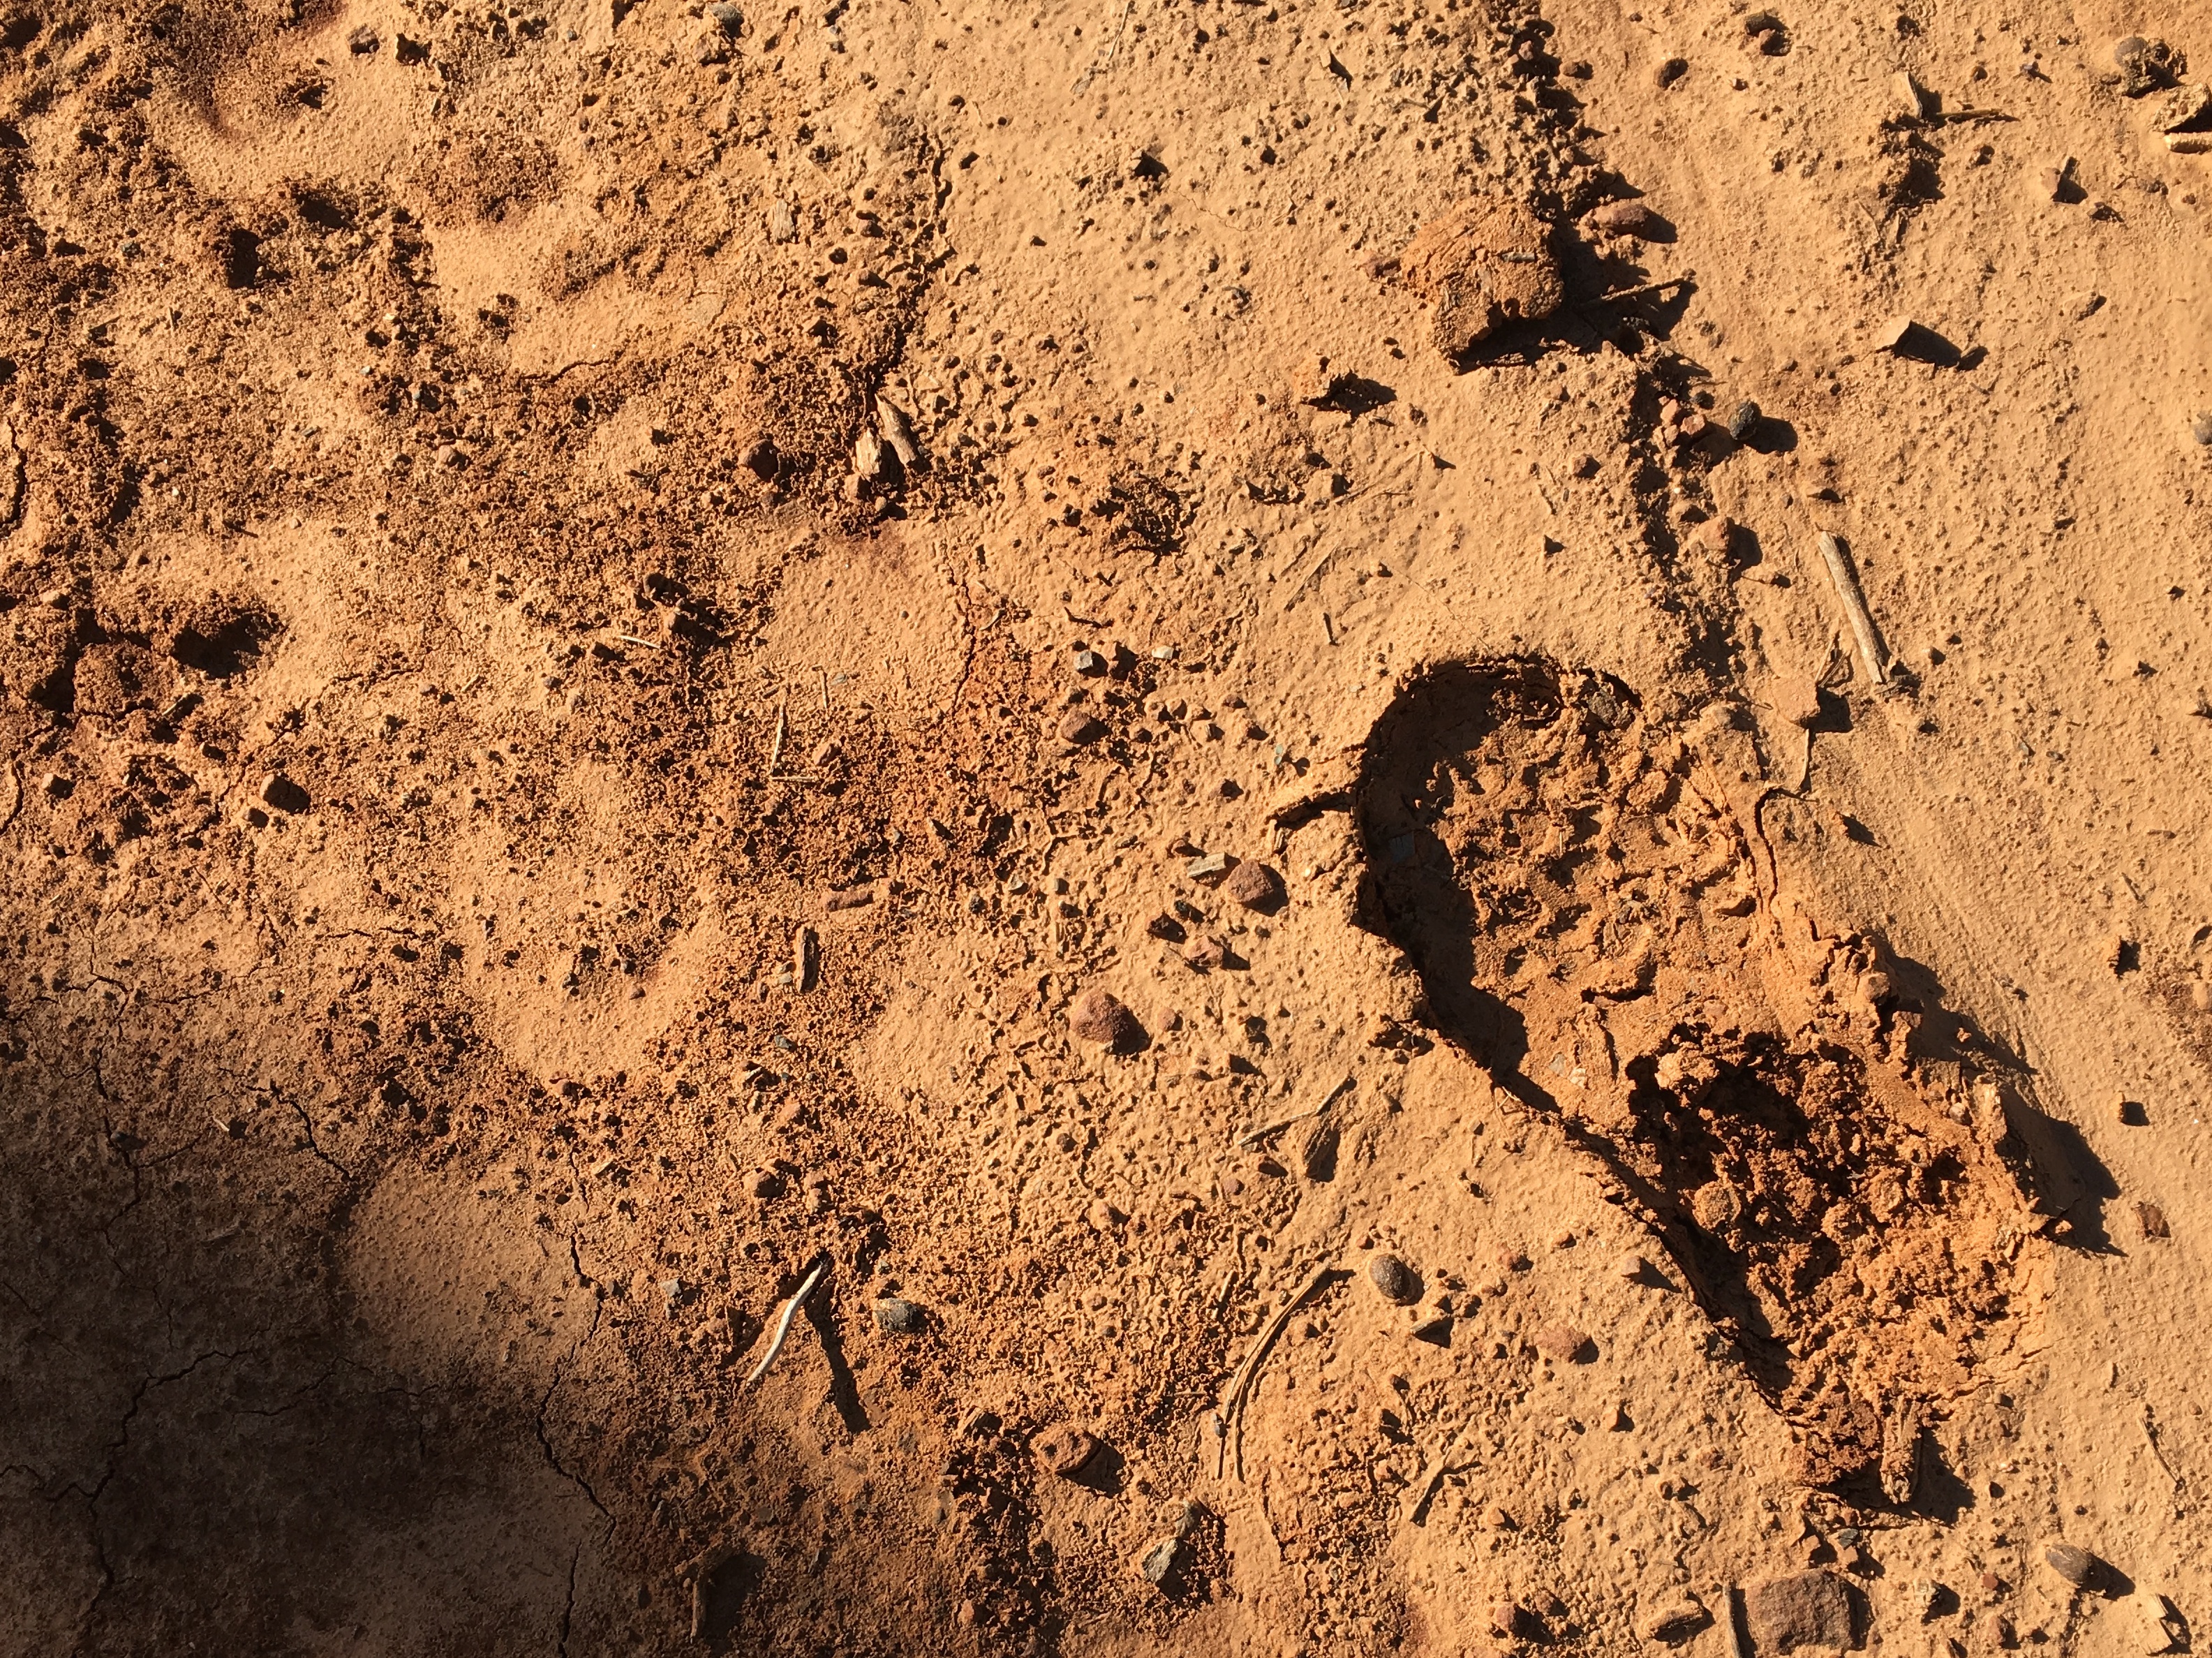
sand, rock, texture, floor, soil, material, geology